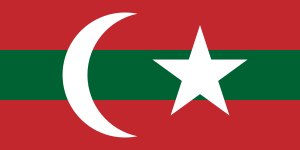
Khemed
Khemeds fiktiv flag.
Khemed er et fiktivt arabisk land i Tintin-serien, som Tintin rejser igennem i Faraos Cigarer. Han vender tilbage dertil i Det Sorte Guld, hvor han første gang møder den fanatiske sheik Bab El-Ehr, den godmodige og lidt koleriske sheik Ben Kalish Ezab og dennes møgforkælede søn Abdallah, der bortføres af dr. Müller. Tintin vender tilbage til Khemed i Koks i Lasten. Det er et ørkenland, der præges meget af indre uroligheder og gentagne revolutioner, og de producerer meget olie.